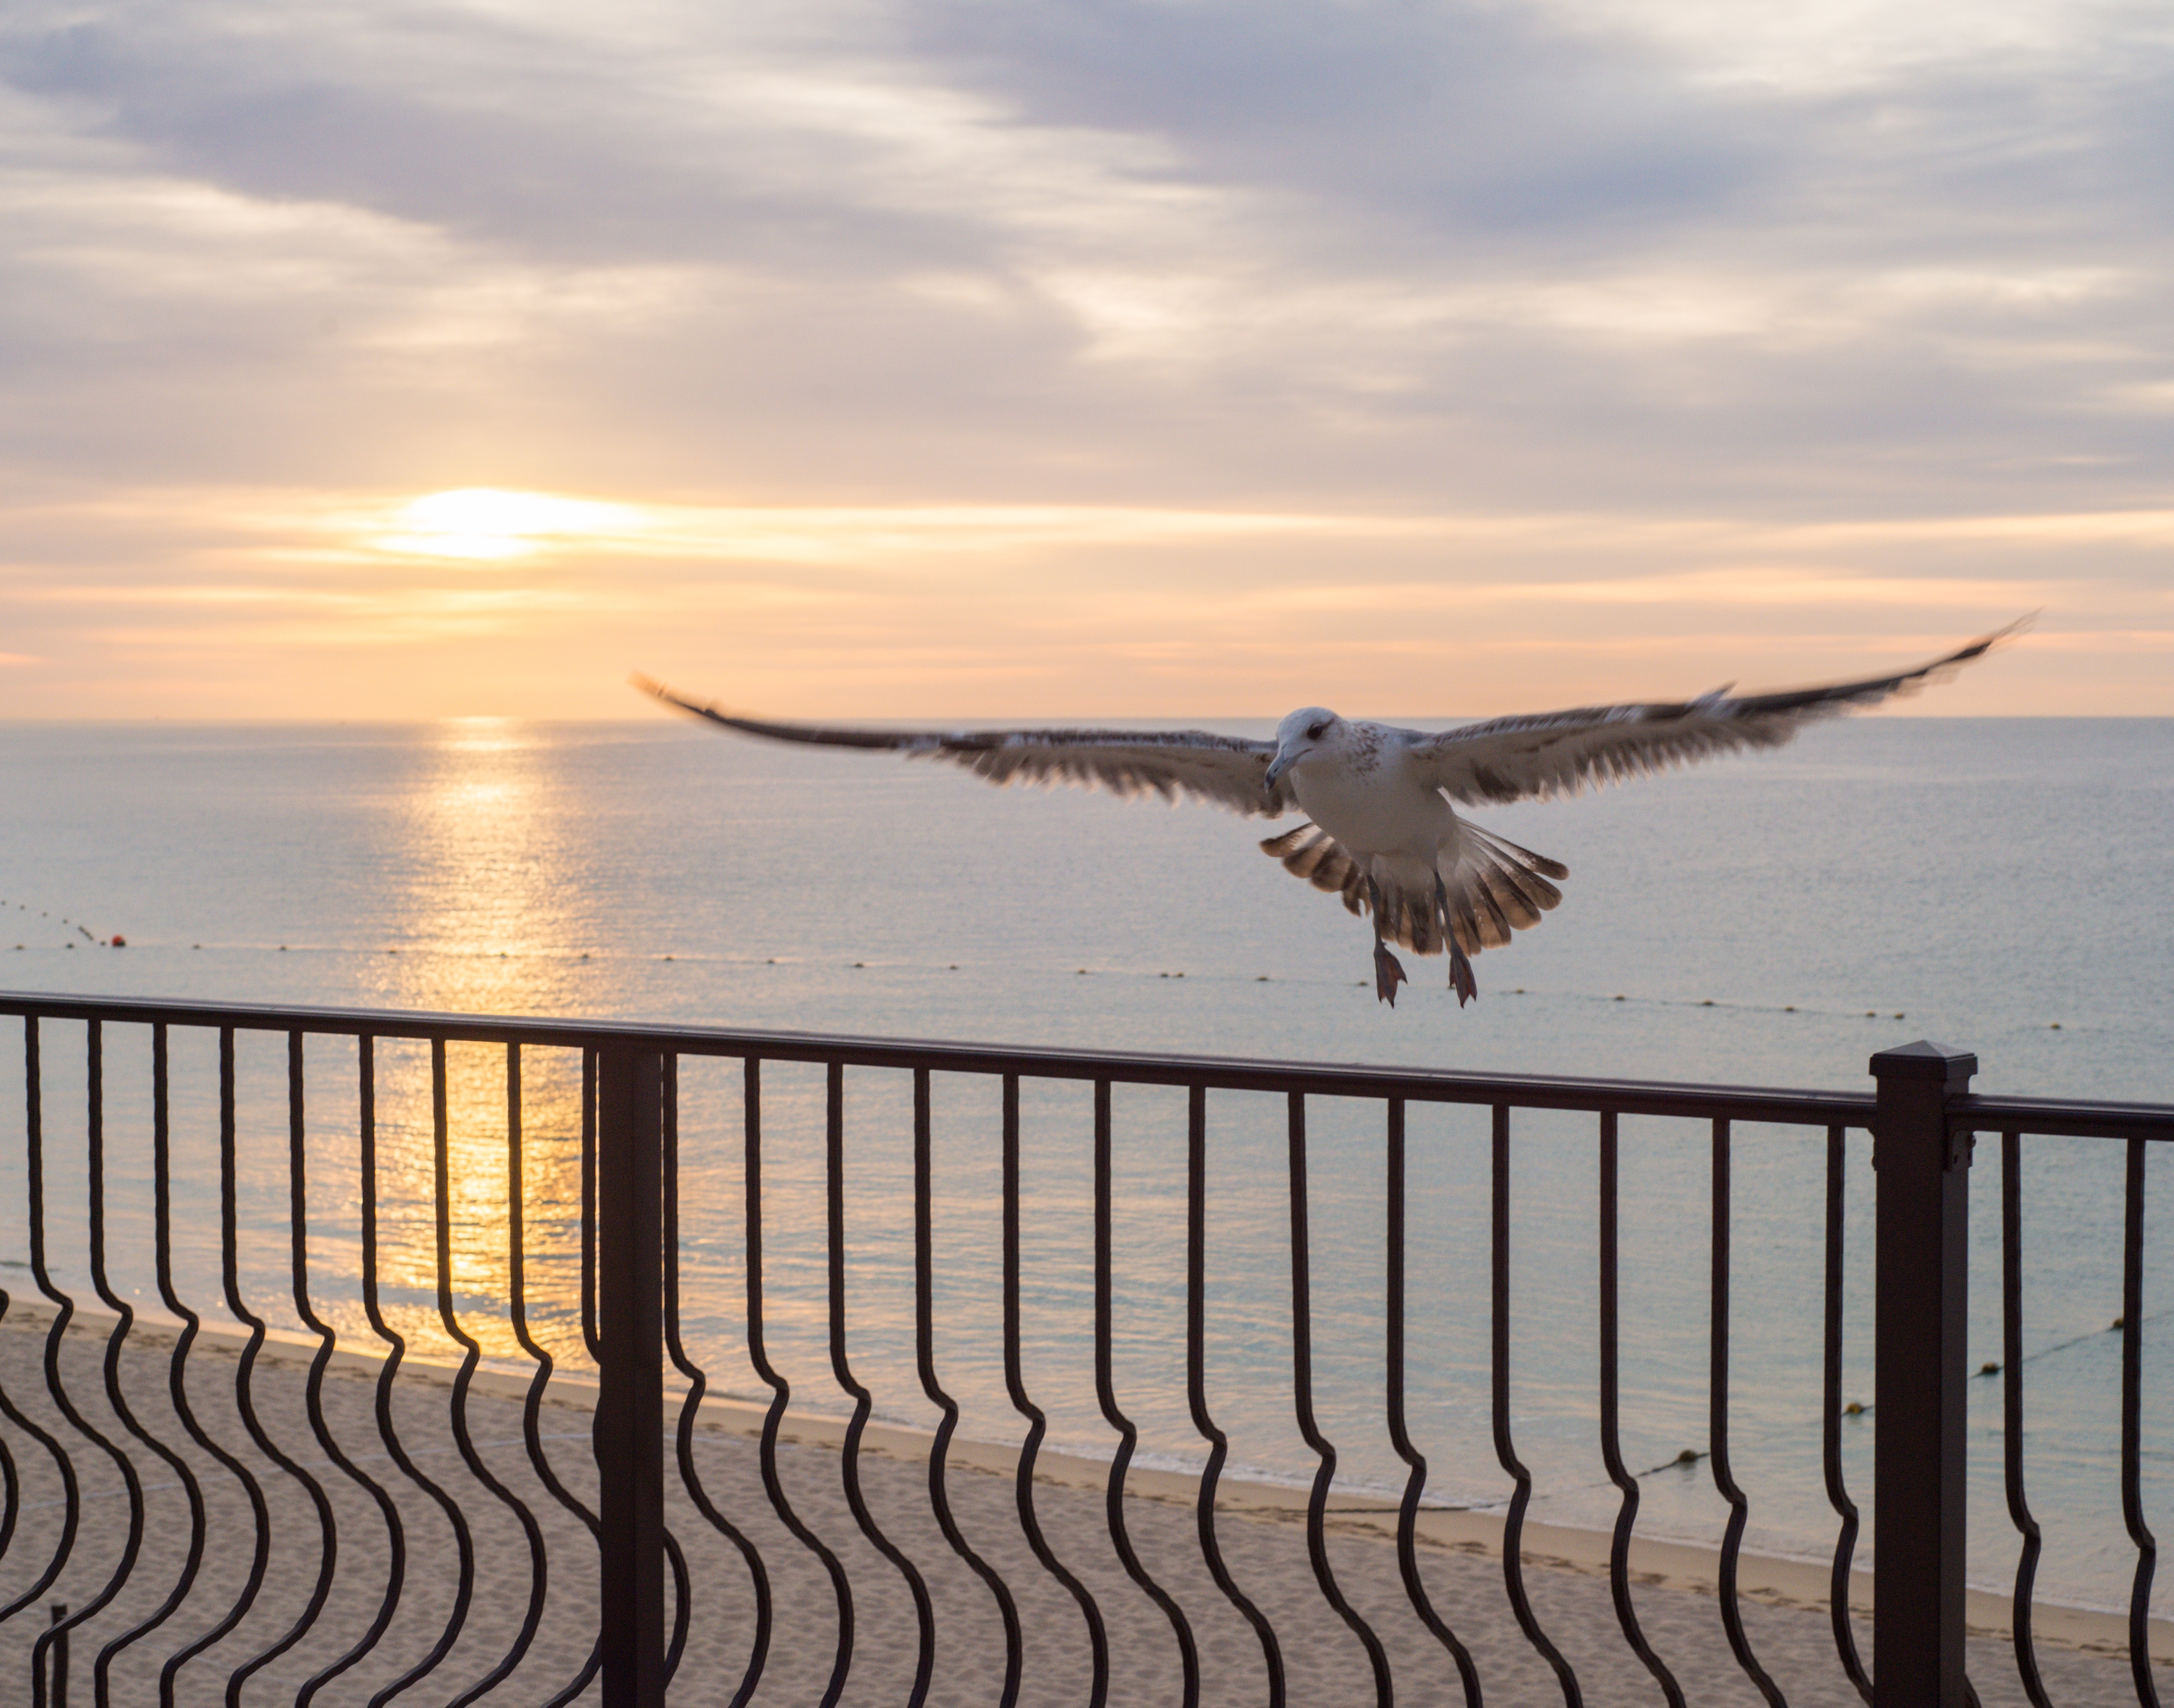
sea, bird, wing, sunset, morning, seabird, gull, flight